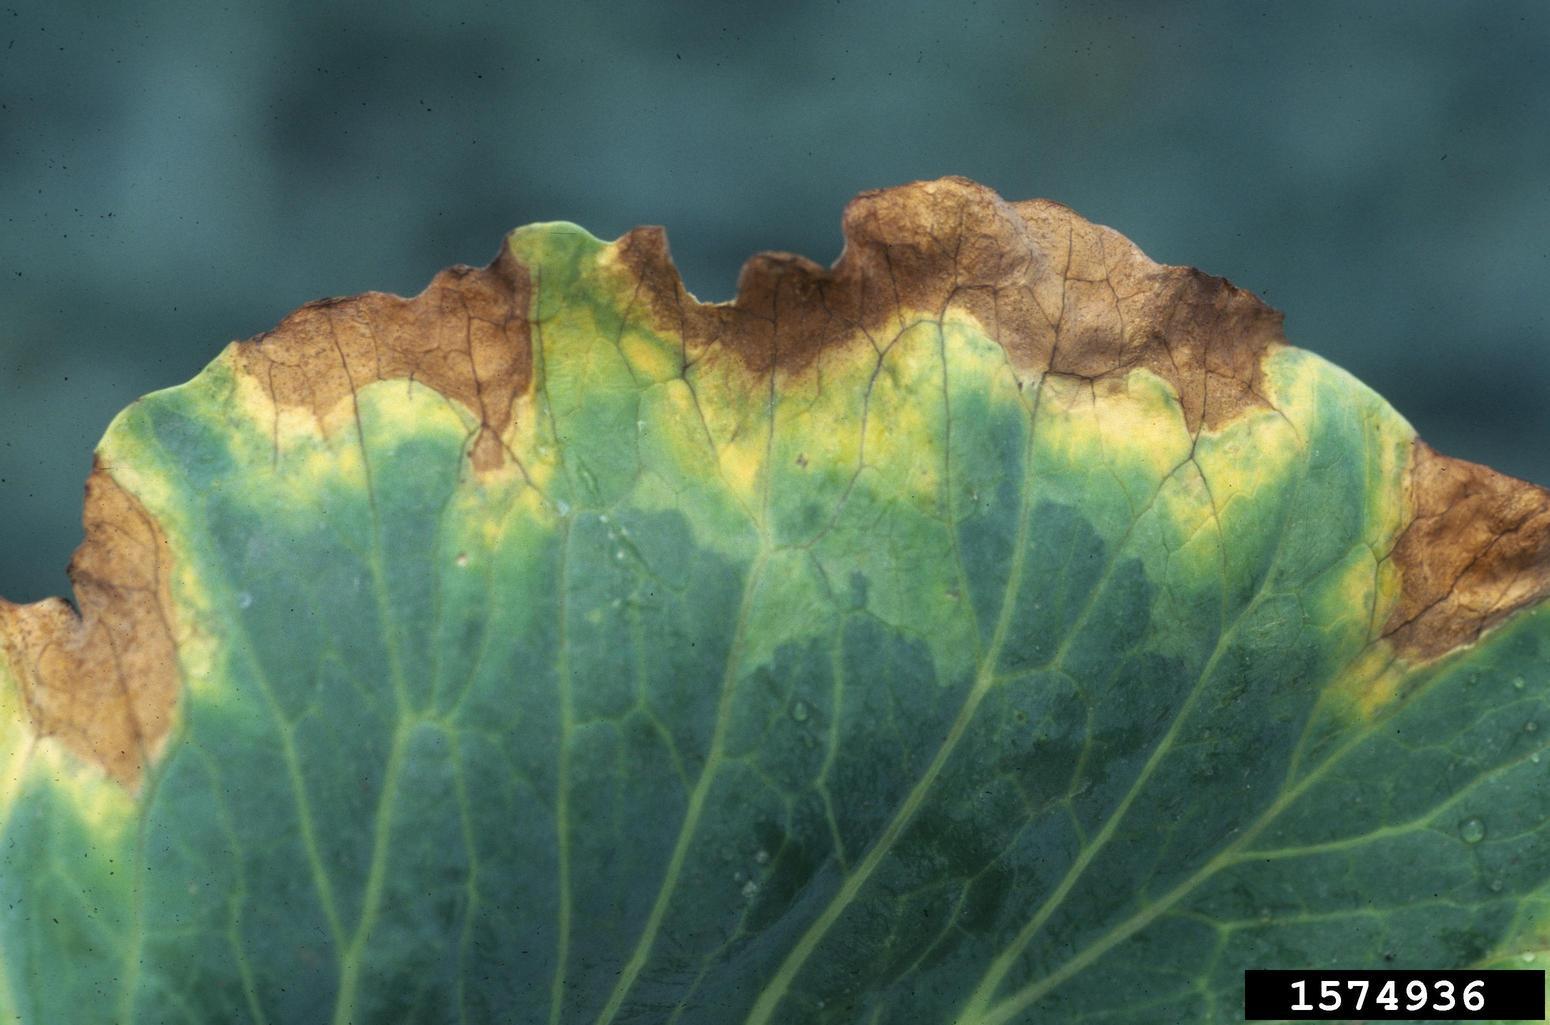
Plant: Cabbage
Disease: cabbage black rot